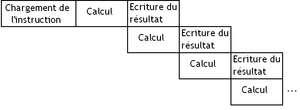
Exemple de pipeline simple.
Un processeur vectoriel est un processeur possédant diverses fonctionnalités architecturales lui permettant d'améliorer l’exécution de programmes utilisant massivement des tableaux, des matrices, et qui permet de profiter du parallélisme inhérent à l'usage de ces derniers.